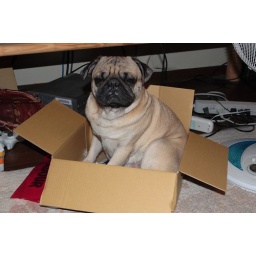
My dog squatting in an amazon shipping box